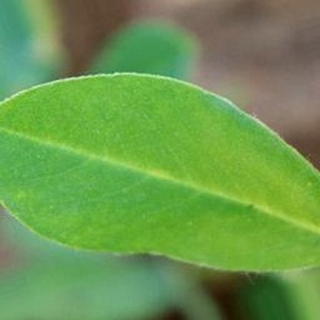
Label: healthy_groundnut